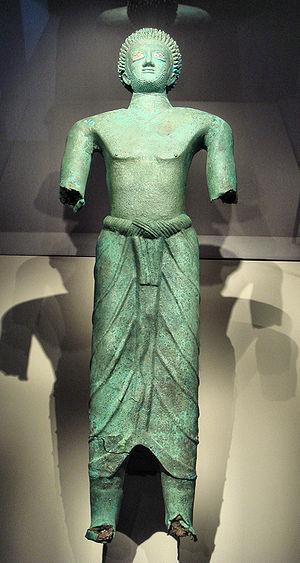
Nashq est une ancienne cité-état de l'Arabie du Sud, aujourd'hui sur le territoire du Yémen, au nord ouest de l'oasis du Wadi Al Jawf, sur le territoire de l'ancien royaume des Minéens ou de Ma'in. Son territoire correspond à celui de l'actuelle municipalité d'Al Bayda.